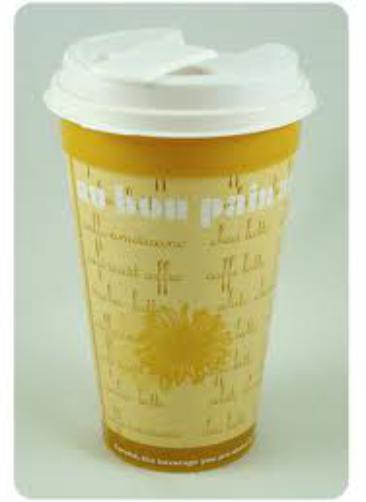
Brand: Au Bon Pain
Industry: Food